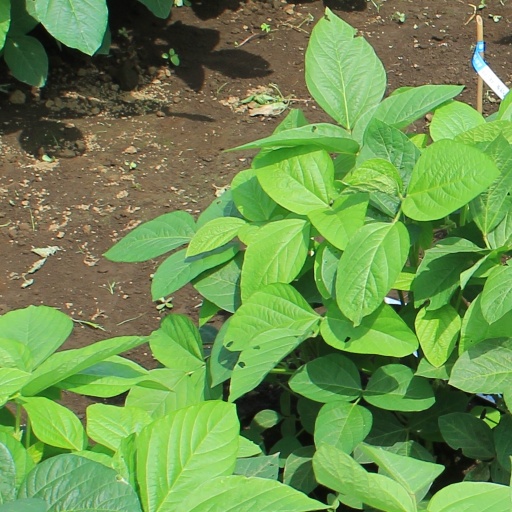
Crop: soybean